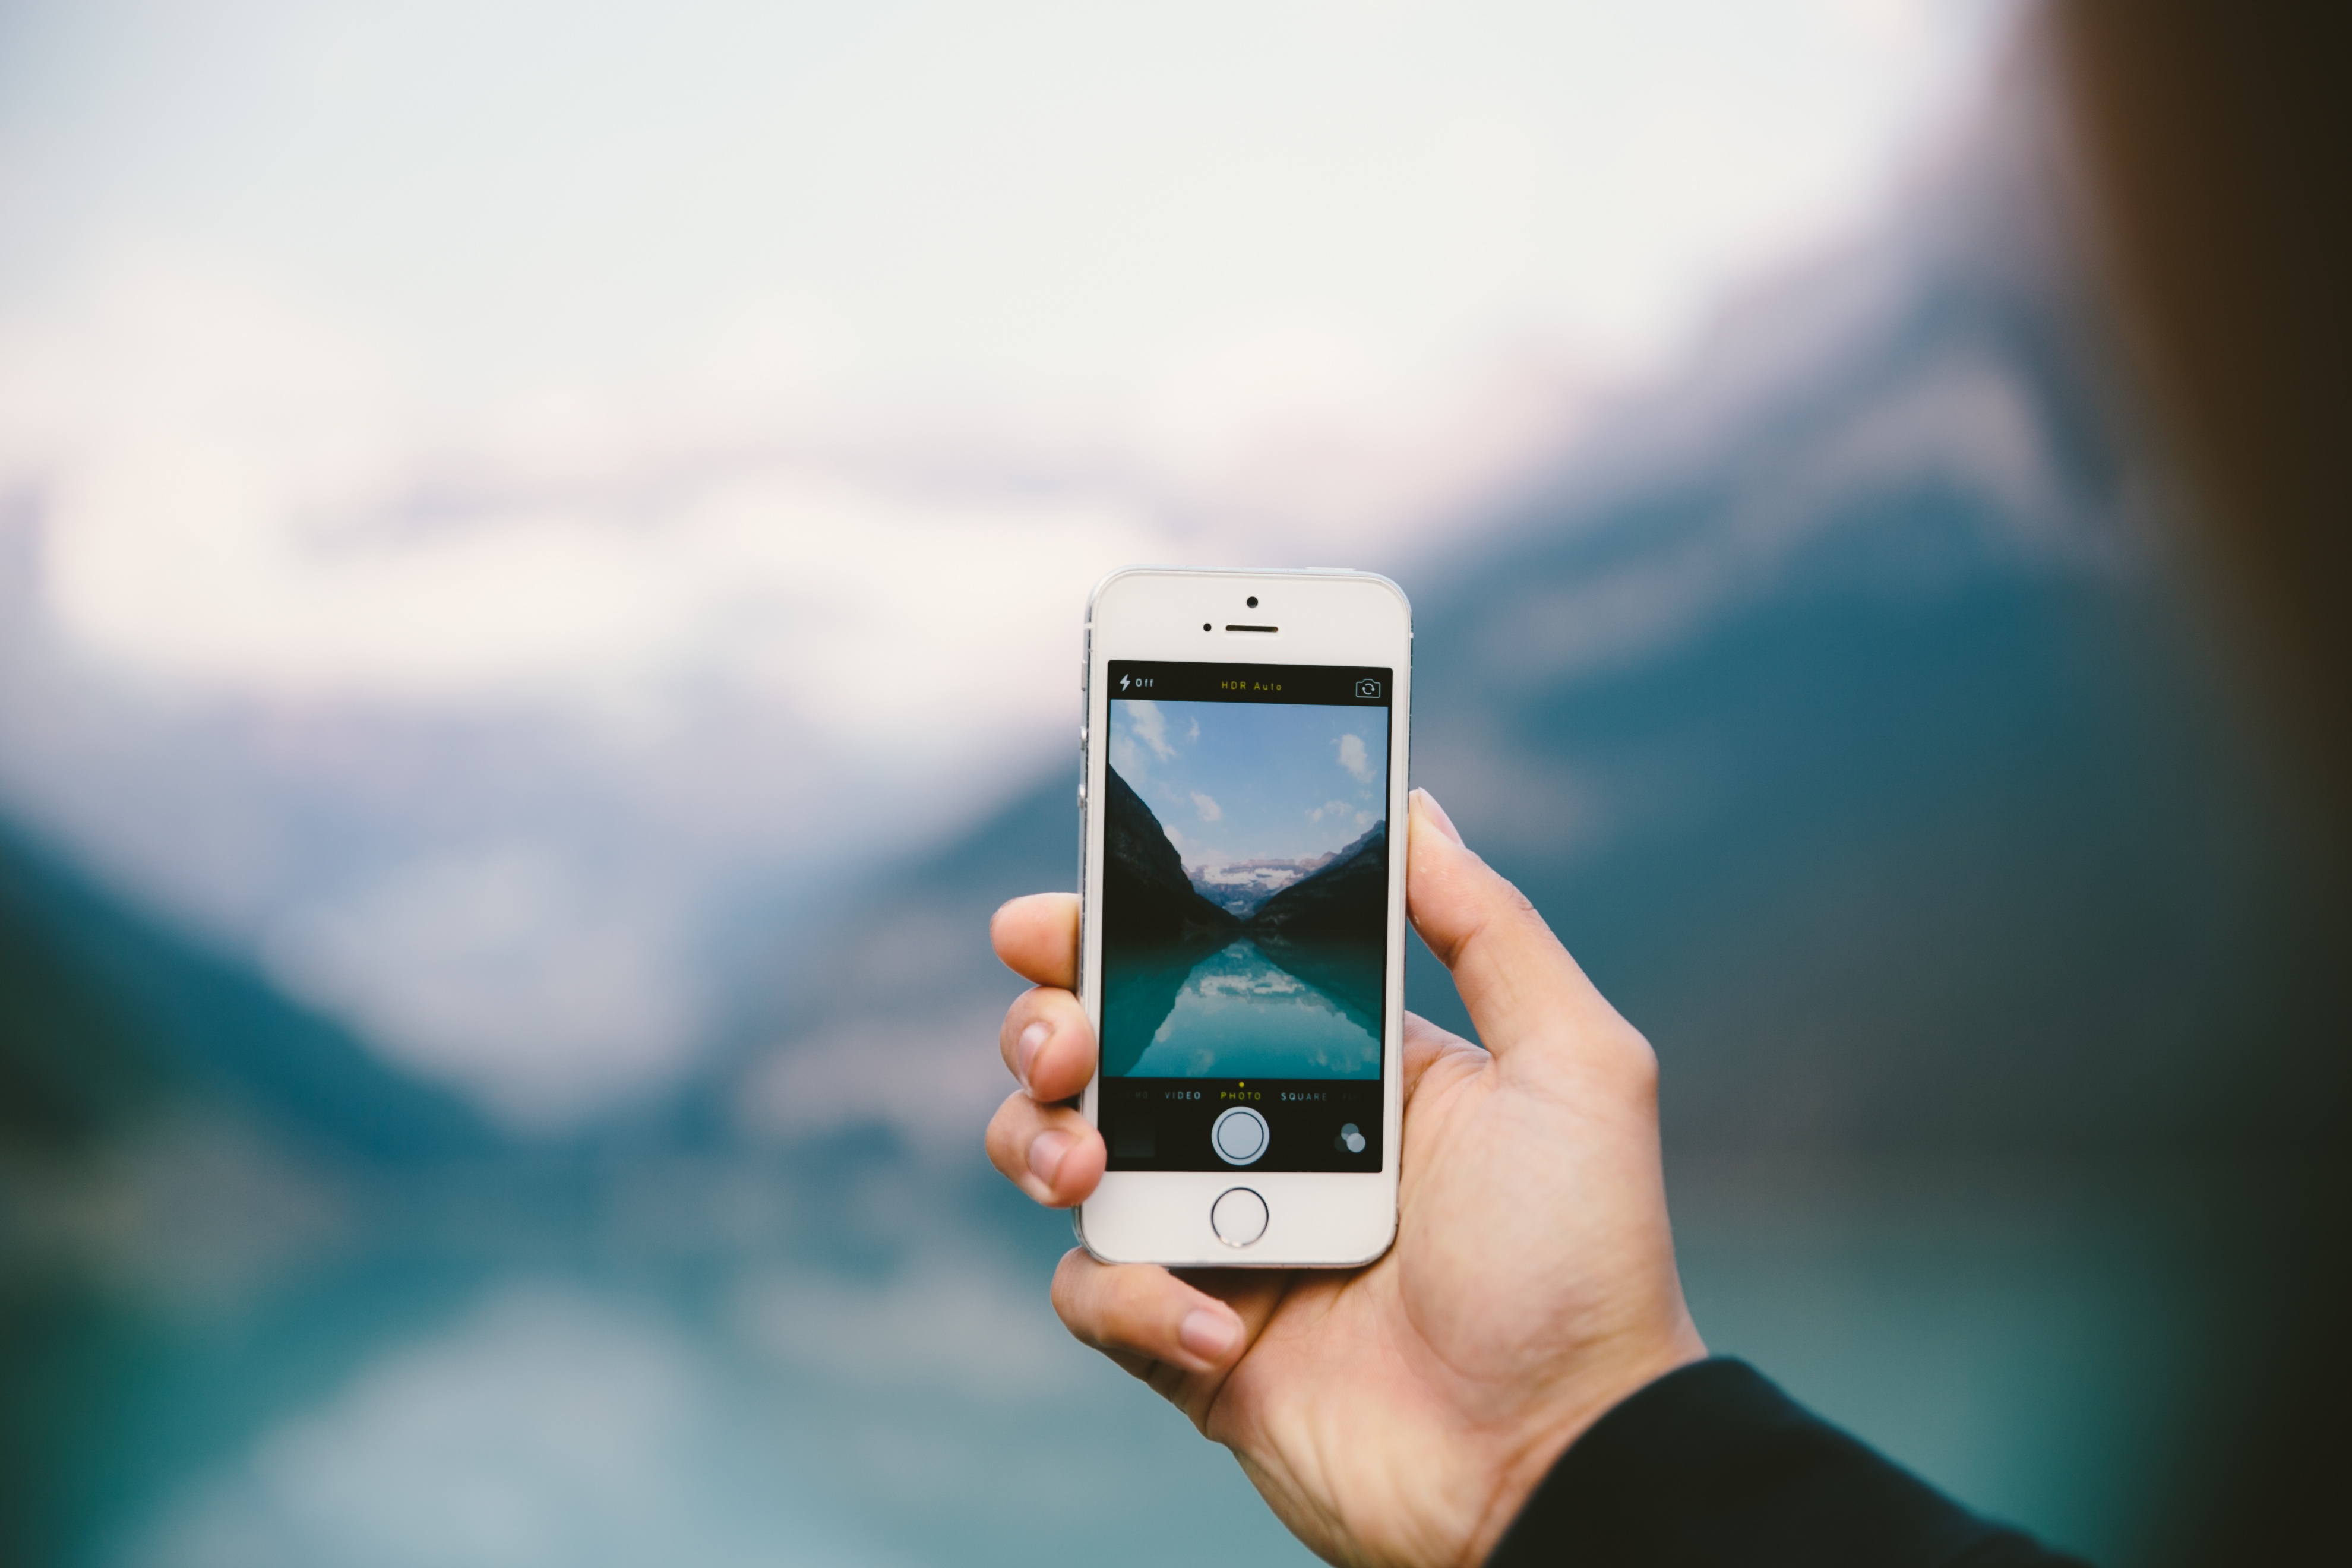
smartphone, hand, technology, photography, finger, gadget, blue, mobile phone, screenshot, computer wallpaper, portable communications device